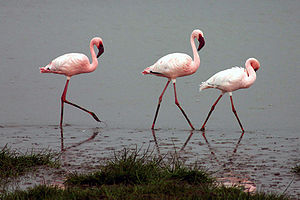
Karotin
Astaxanthin fra flamingoernes føde, saltsøkrebs er et karotin der giver dem den røde farve
Karotin eller karoten er kemiske forbindelse af typen tetraterpener der har bruttoformlen C₄₀H₅₆.